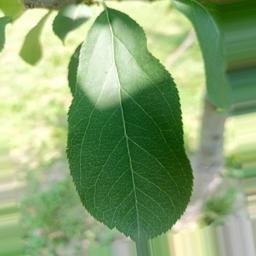
Label: Healthy